Calleva Atrebatum

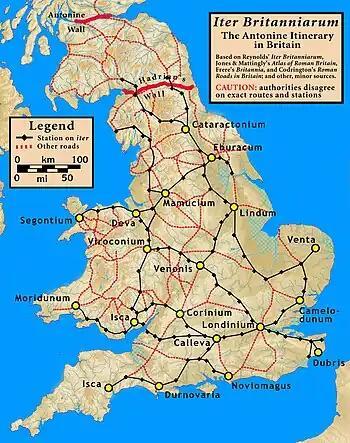
A map of major 2nd-century Roman roads, showing the importance of Calleva as a crossroads and also point of trifurcation of the routes leading to Glevum (Gloucester), South Wales and the South West Peninsula from Londinium (London)

Unusually for an Iron Age tribal town in Britain, its exact site was reused for the Roman town. The Romans changed the layout and defences.